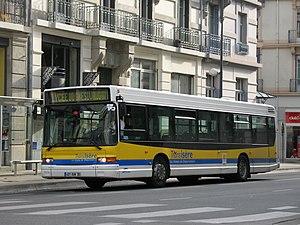
Un bus Heuliez GX 217 Volvo sur la ligne n°6020 du réseau Transisère.
Grenoble est une commune du sud-est de la France, située dans la région Auvergne-Rhône-Alpes, chef-lieu du département de l'Isère, ancienne capitale du Dauphiné.
Le réseau interurbain de l'Isère connu sous l'appellation Transisère est le réseau de transport interurbain du département de l'Isère, en région Auvergne-Rhône-Alpes.
L'Heuliez GX 217 est un autobus urbain à plancher bas fabriqué et commercialisé par le constructeur français Heuliez Bus et en collaboration avec Volvo de 1996 à 2001. Les versions courte, standard et articulé seront également disponibles, nommés GX 117, GX 317 et GX 417. Il fait partie de la gamme Access'Bus.